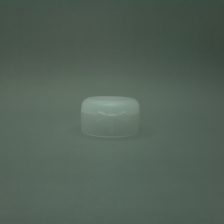
Color: white/transparent
Cap type: flip-top cap